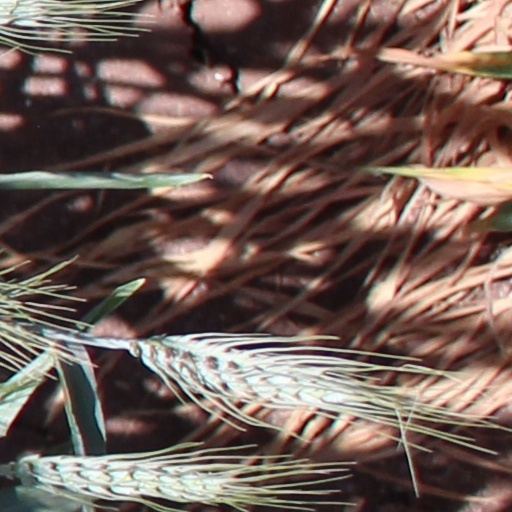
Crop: wheat